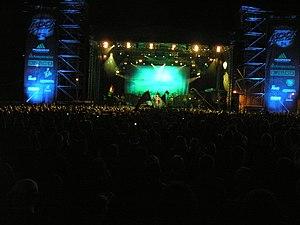
In Extremo est un groupe de folk metal et metal médiéval allemand, originaire de Berlin. Formé en 1995, le groupe utilise de nombreux instruments, dont certains faits à la main, et chante en de nombreuses langues. Leur dernier album studio Saengerkrieg atteint la première place des Media Control Charts.